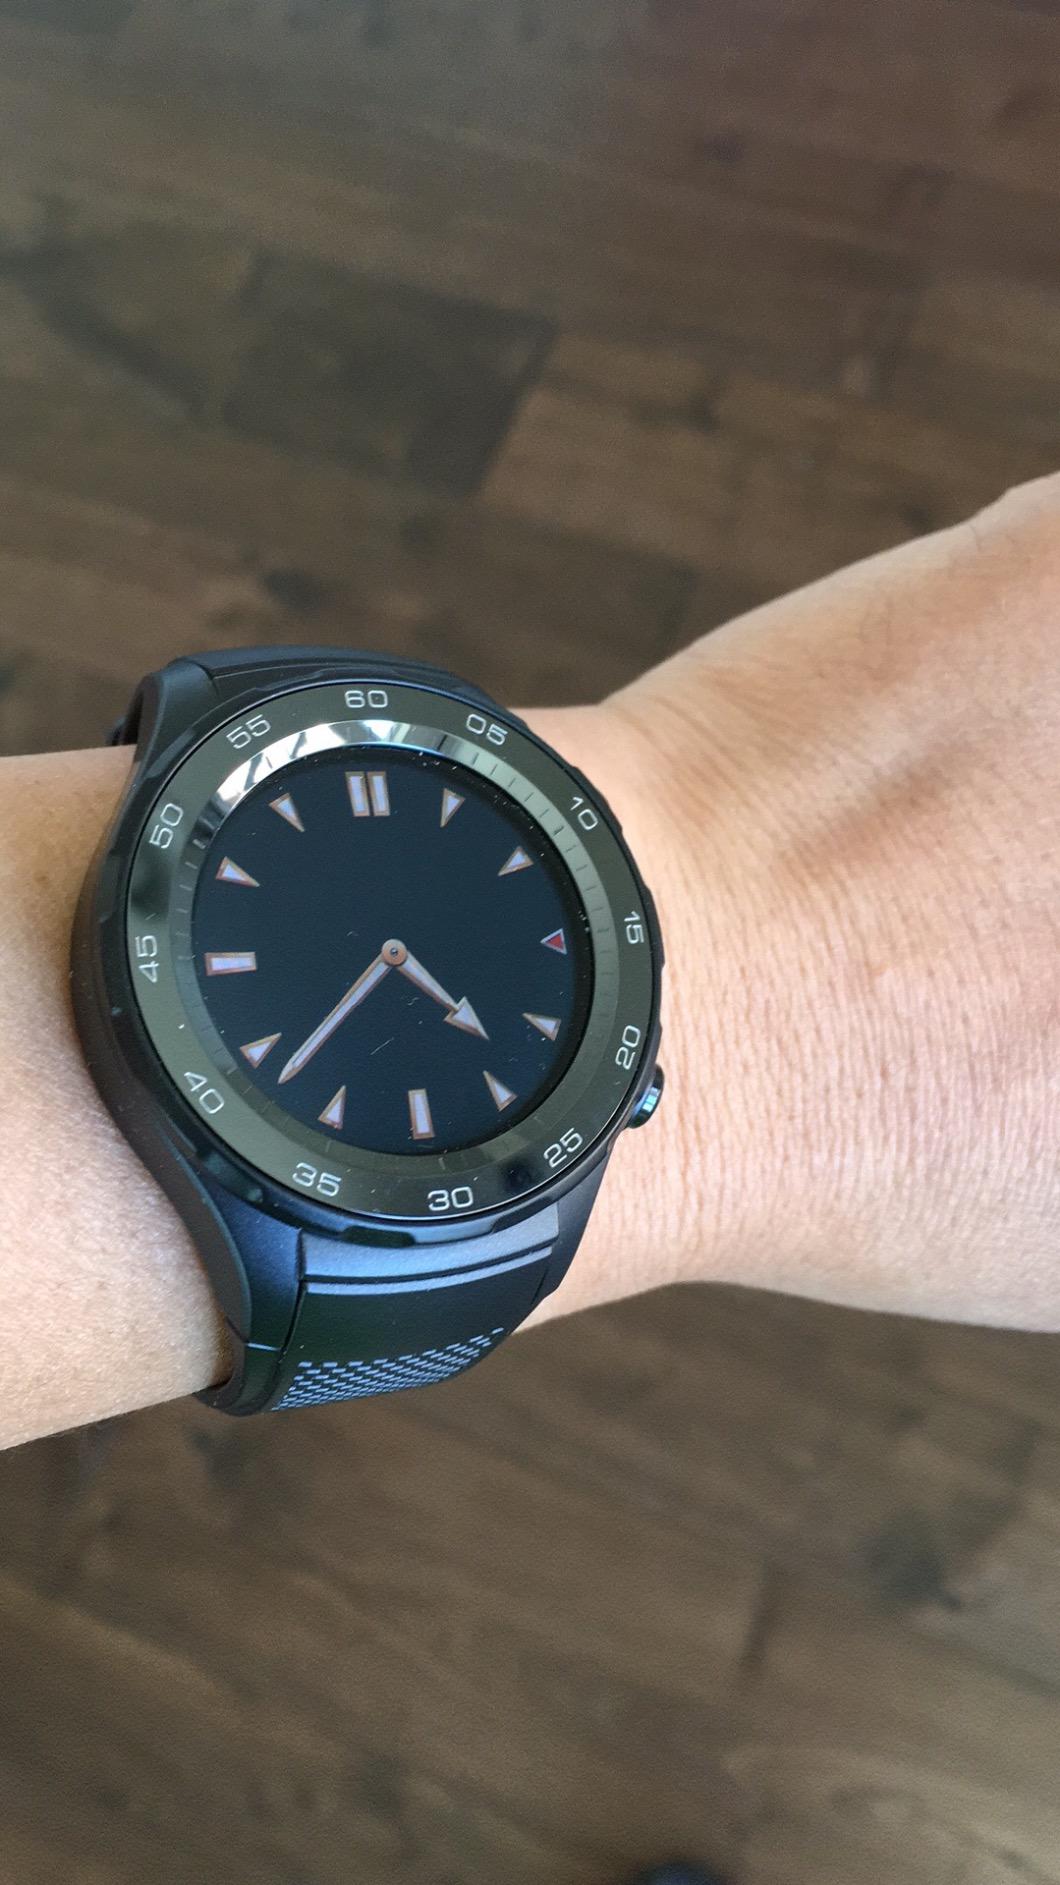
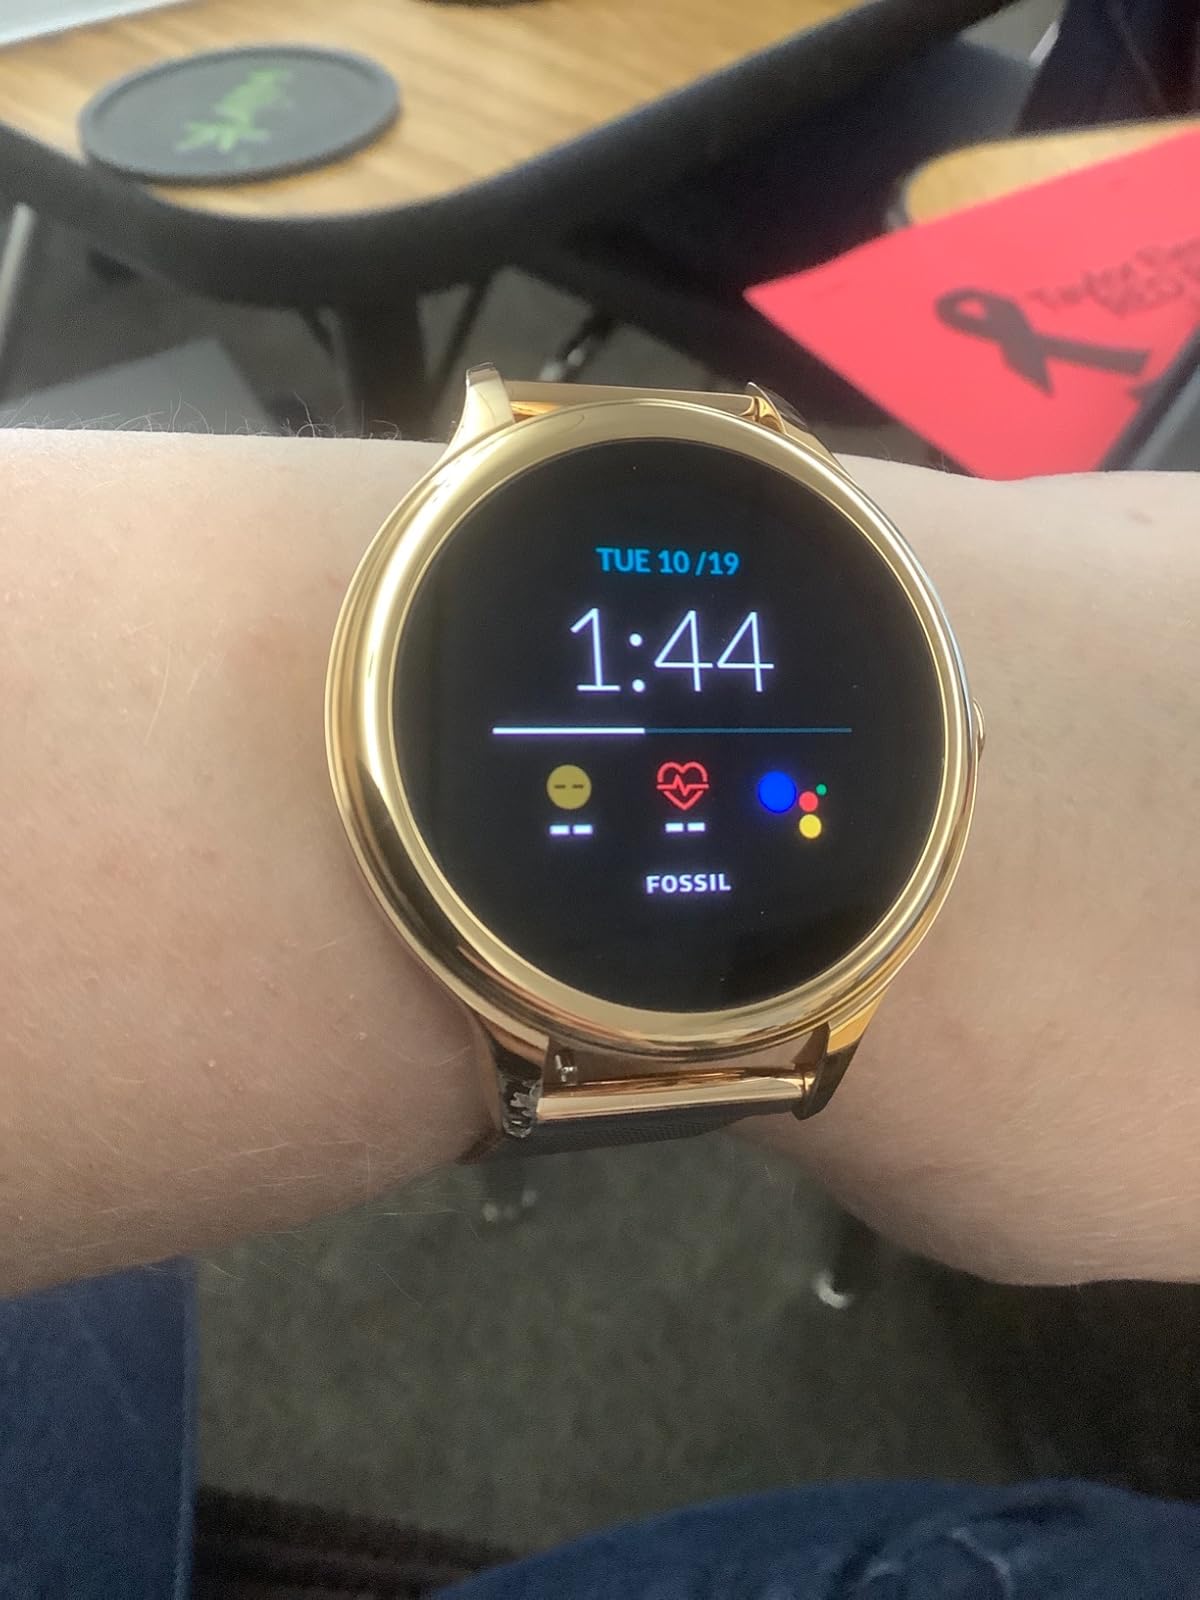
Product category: smartwatch
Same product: no